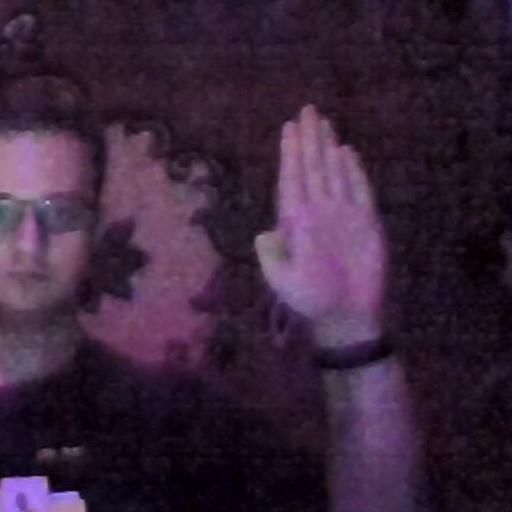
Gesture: stop